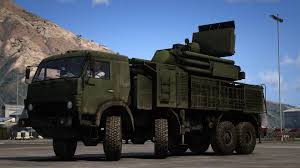
Label: Pantsir-S1